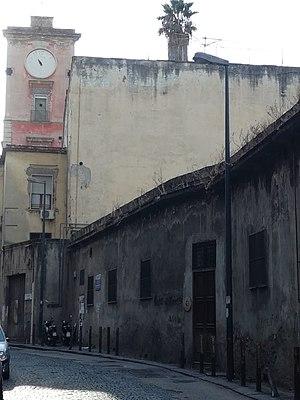
L'église Santa Maria della Vita est une église désaffectée du centre historique de Naples du XVIe siècle qui fait partie de l'ancien couvent carme homonyme situé via della Sanità.